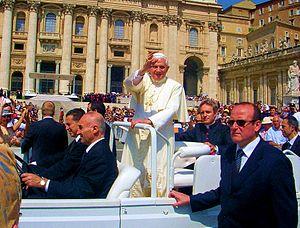
Le Corps de gendarmerie de l'État de la Cité du Vatican est — avec la Garde suisse pontificale — responsable de la sécurité du pape. La gendarmerie assure également la protection de la Cité du Vatican et des bâtiments jouissant de l'extraterritorialité, le maintien de l'ordre public et veille à l'application des lois. Placée sous la tutelle de la Direction des services de sécurité et de protection civile du Gouvernorat de l'État de la Cité du Vatican, elle était composée, en octobre 2012, de 150 hommes, pour un effectif théorique de 197 hommes.